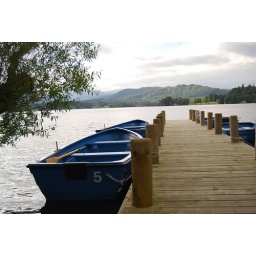
boat by the lake